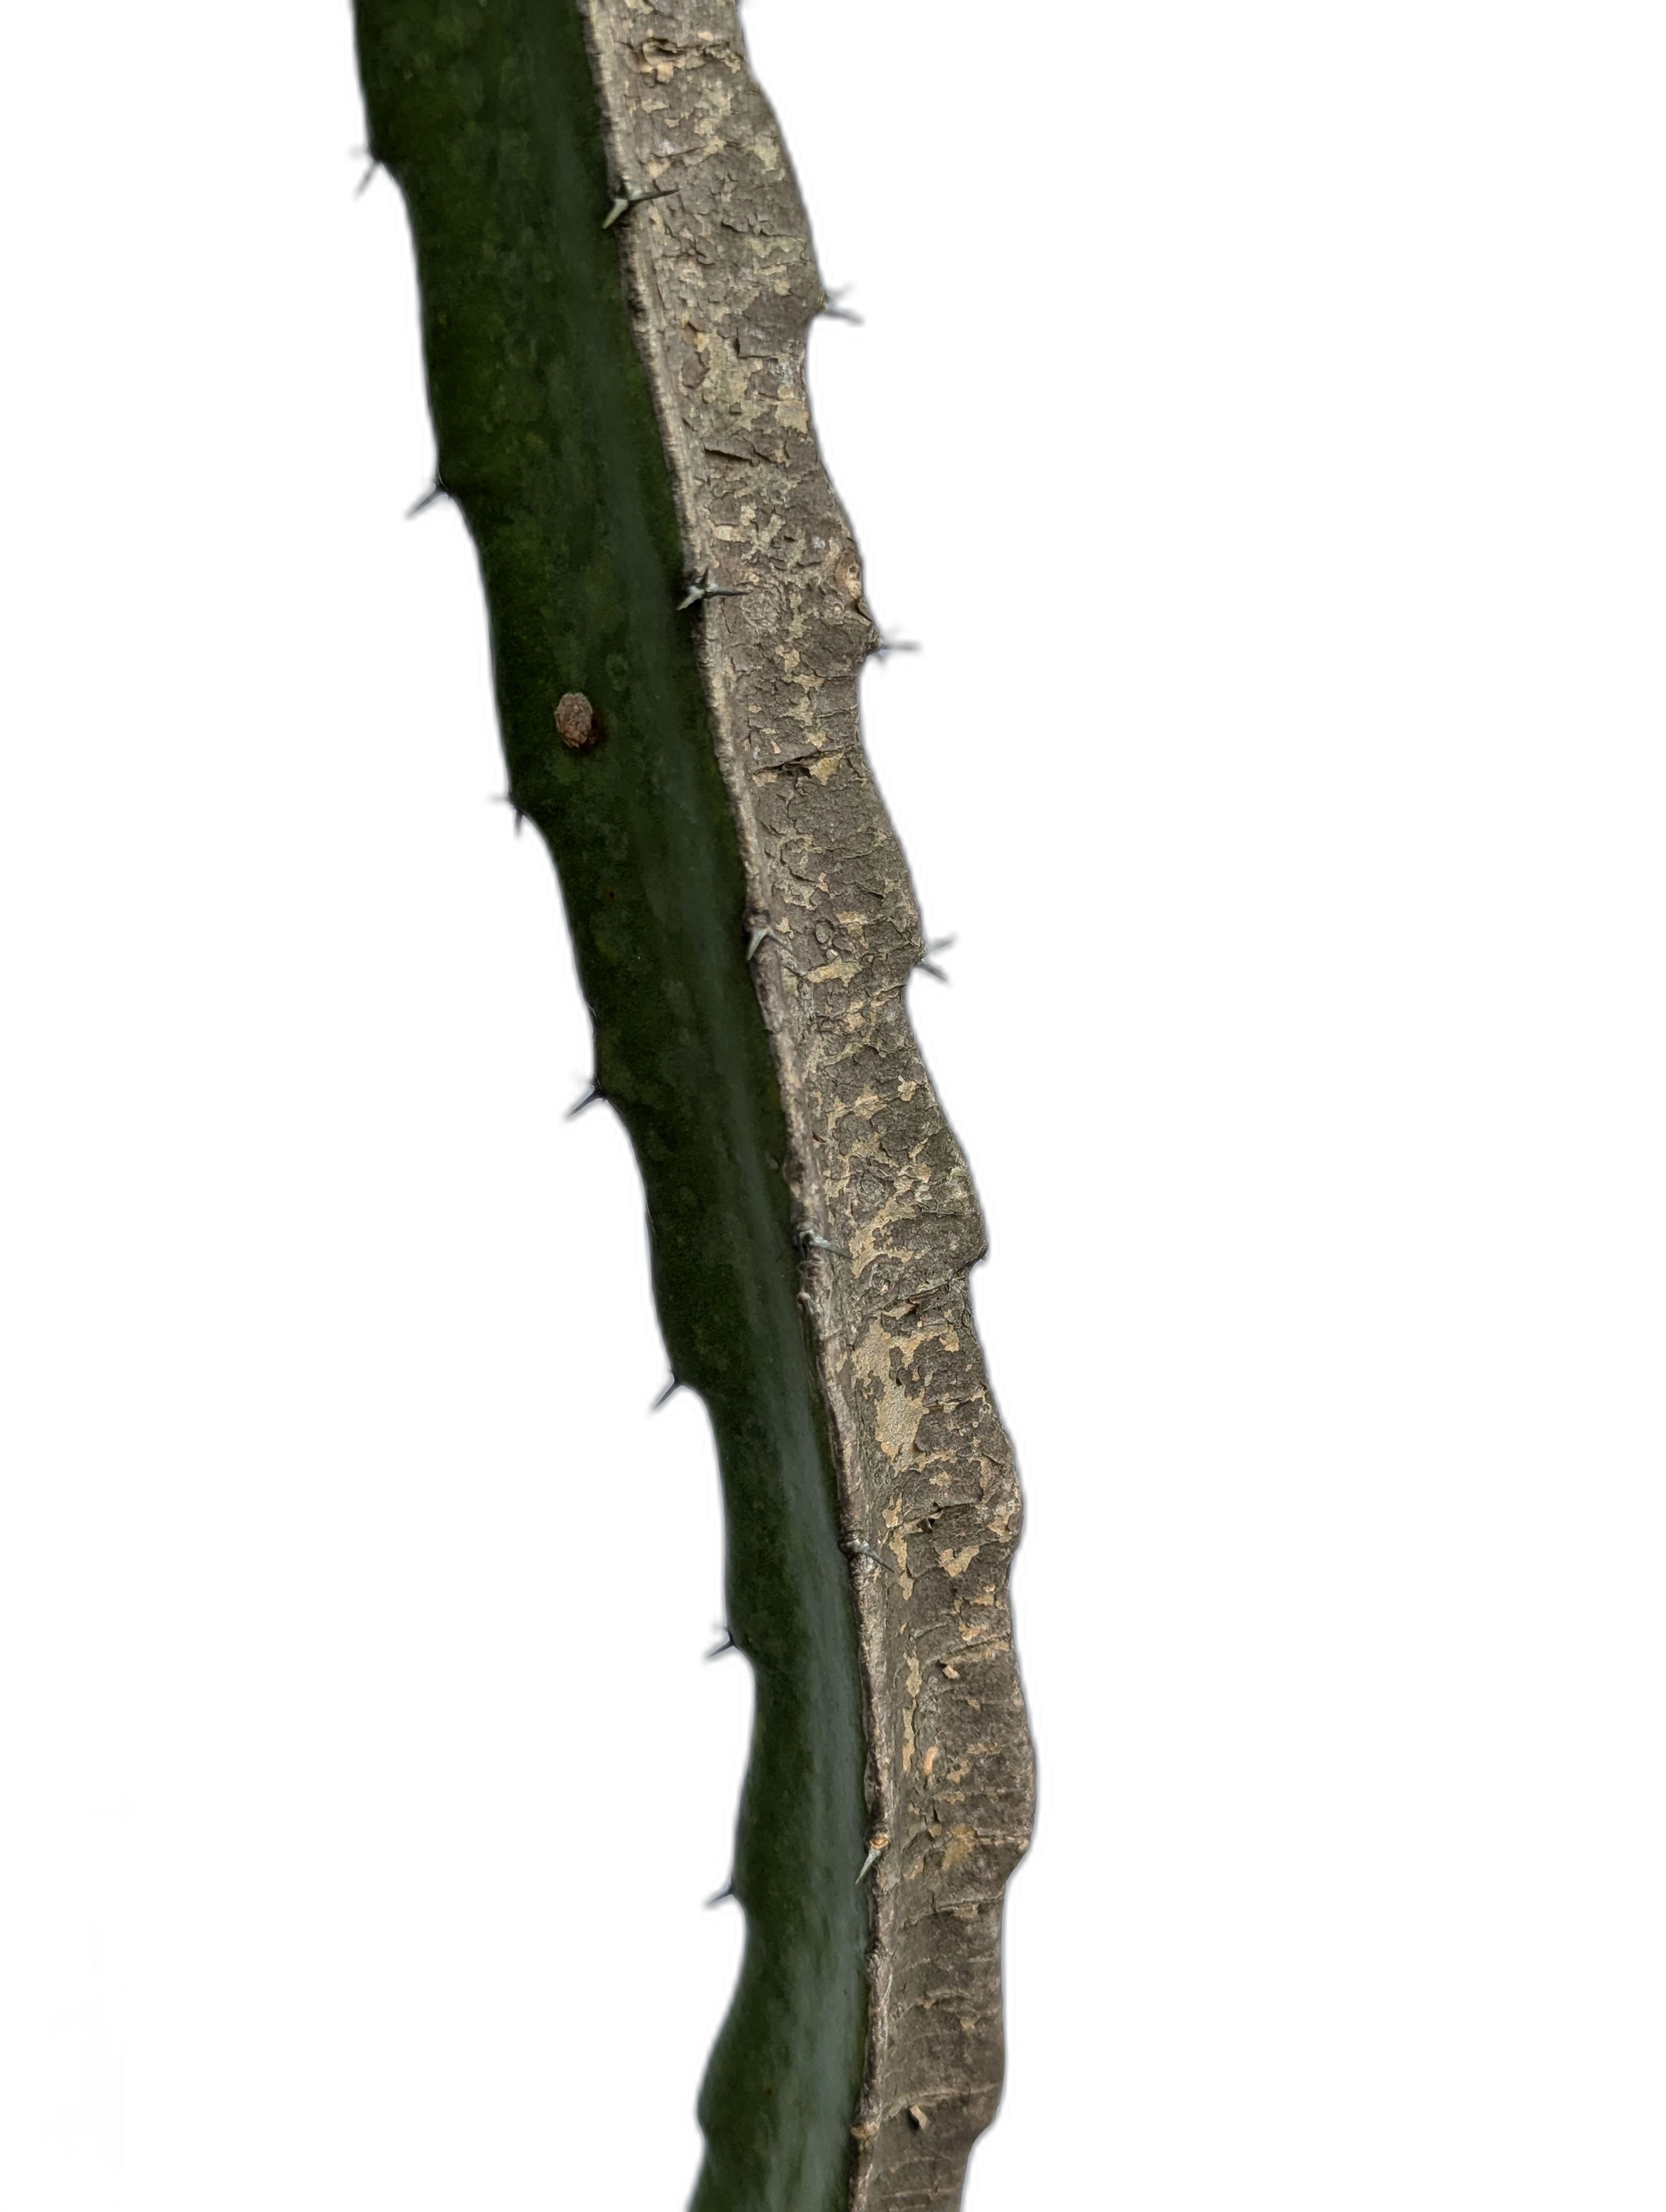
Label: Bad leaf